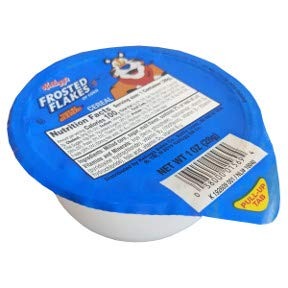
Item Name: Kelloggs Frosted Flakes of Corn Cereal (bowl) (Case of 96)
Value: nan
Unit: None

Price: 76.64